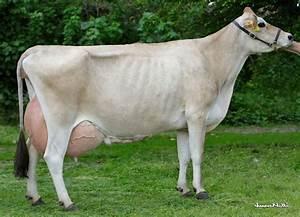
cow